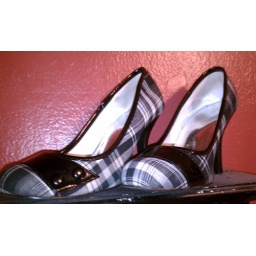
A picture of my black plaid high heel shoes against a red wall.